Mojinos Escozíos

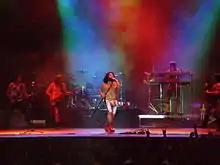

Mojinos Escozíos (Spanish for "Burnt Asses") is a Spanish comedy rock band, mostly significant because of their lyrics on their songs, that may be considered irreverent, humorous, and possibly scatological.